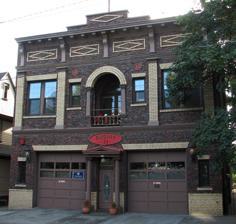
Building: Portland Fire Station No. 17
Country: United States of America
Year built: 1912
Historic building in Portland, Oregon, U.S. United States historic place Portland Fire Station No. 17 U.S. National Register of Historic Places Location 824 N.W. Twenty-fourth Ave., Portland, Oregon Coordinates 45°31′44″N 122°42′01″W / 45.52889°N 122.70028°W / 45.52889; -122.70028 ( Portland Fire Station No. 17 ) Area less than one acre Built 1912 Architect Lee Gray Holden , E.L. Siner Architectural style Georgian NRHP reference No. 87000311 Added to NRHP March 12, 1987 Portland Fire Station No. 17 , at 824 N.W. Twenty-fourth Ave. in Portland, Oregon , was built in 1912.  It was listed on the National Register of Historic Places in 1987. It originally held a horse-drawn steam pumper and a horse-drawn ladder truck, requiring three and two horses respectively. It was designed by Lee Gray Holden , who was serving as Battalion Chief during 1911–1922, as part of his career in Portland Fire Bureau. See also Firefighting in Oregon References